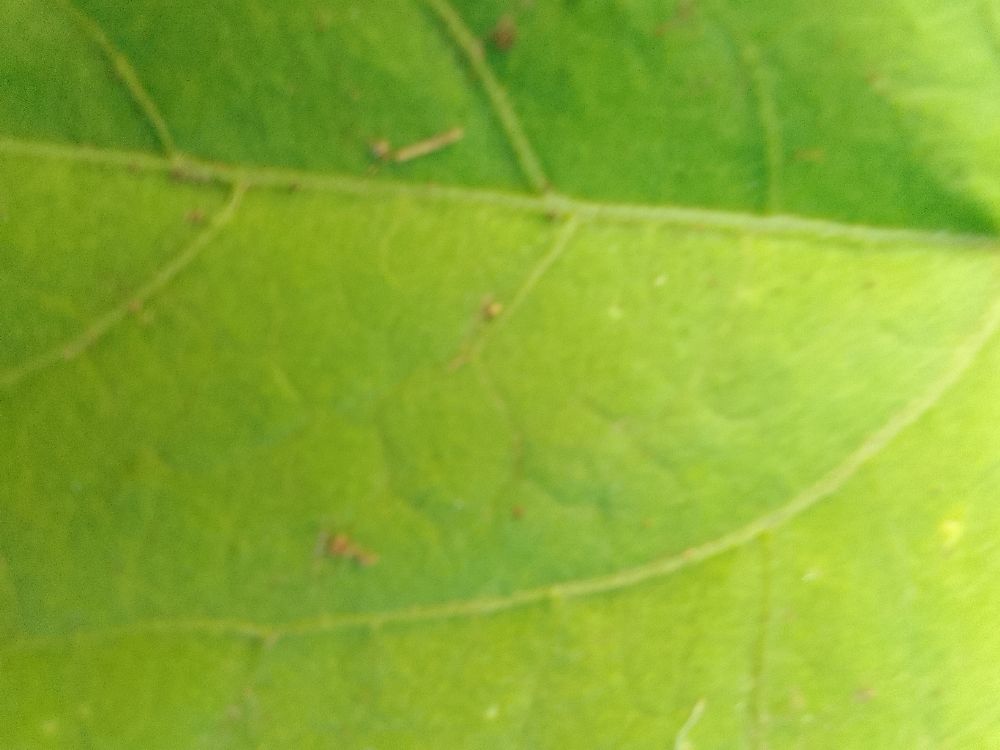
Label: healthy